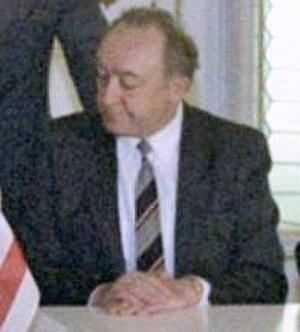
Une élection présidentielle s'est tenue en Biélorussie les 23 juin et 10 juillet 1994.
Viatchaslaw Frantsavitch Kiebitch, aussi connu sous son nom russe Viatcheslav Frantsévitch Kébitch, né le 10 juin 1936 né dans le raïon de Valojyn, près de Minsk en Union soviétique, est un homme politique biélorusse. Il est Premier ministre du 19 septembre 1991 au 21 juillet 1994.